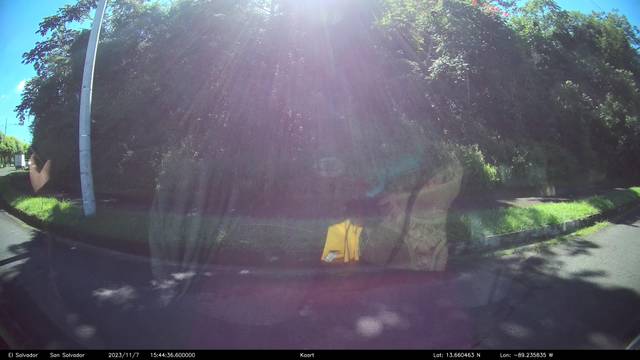
Region: El Salvador
Coordinates: 13.66, -89.236